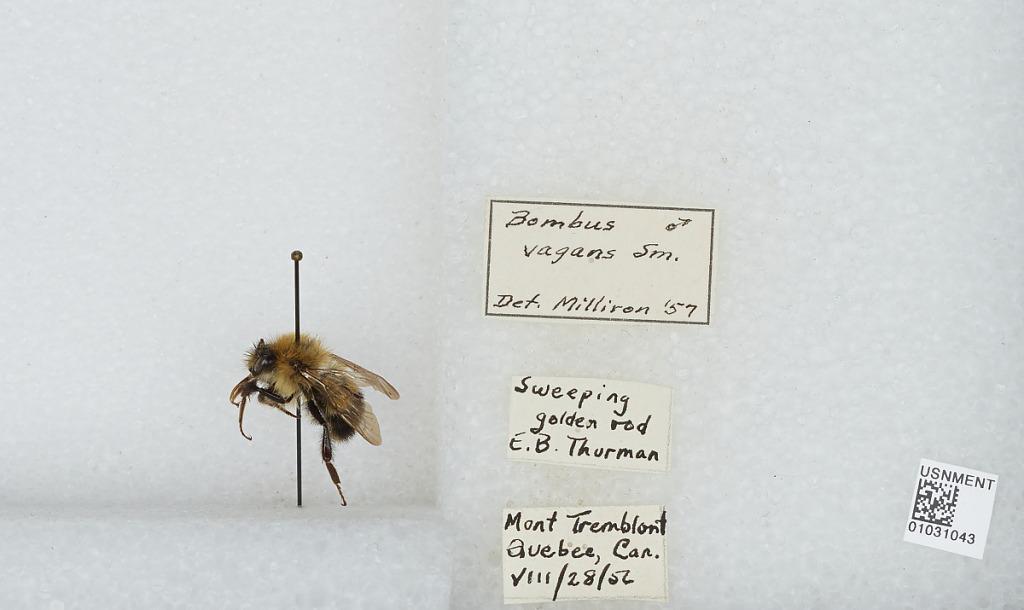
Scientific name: Bombus (Pyrobombus) vagans vagans Smith
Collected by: E. Thurman
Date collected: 1956-8-28
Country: Canada
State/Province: Quebec
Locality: Mont-Tremblant
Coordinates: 46.1614, -74.5603
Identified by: Milliron